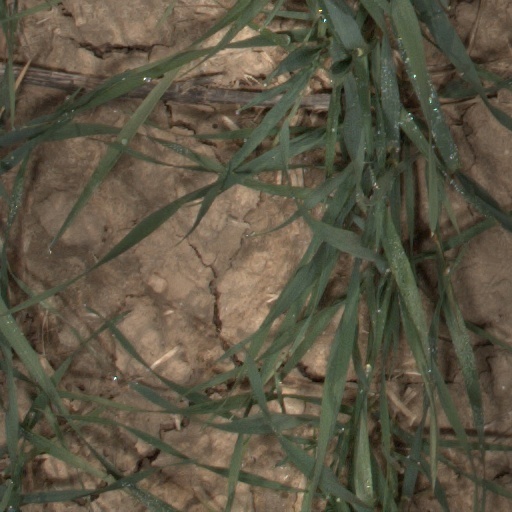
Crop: wheat